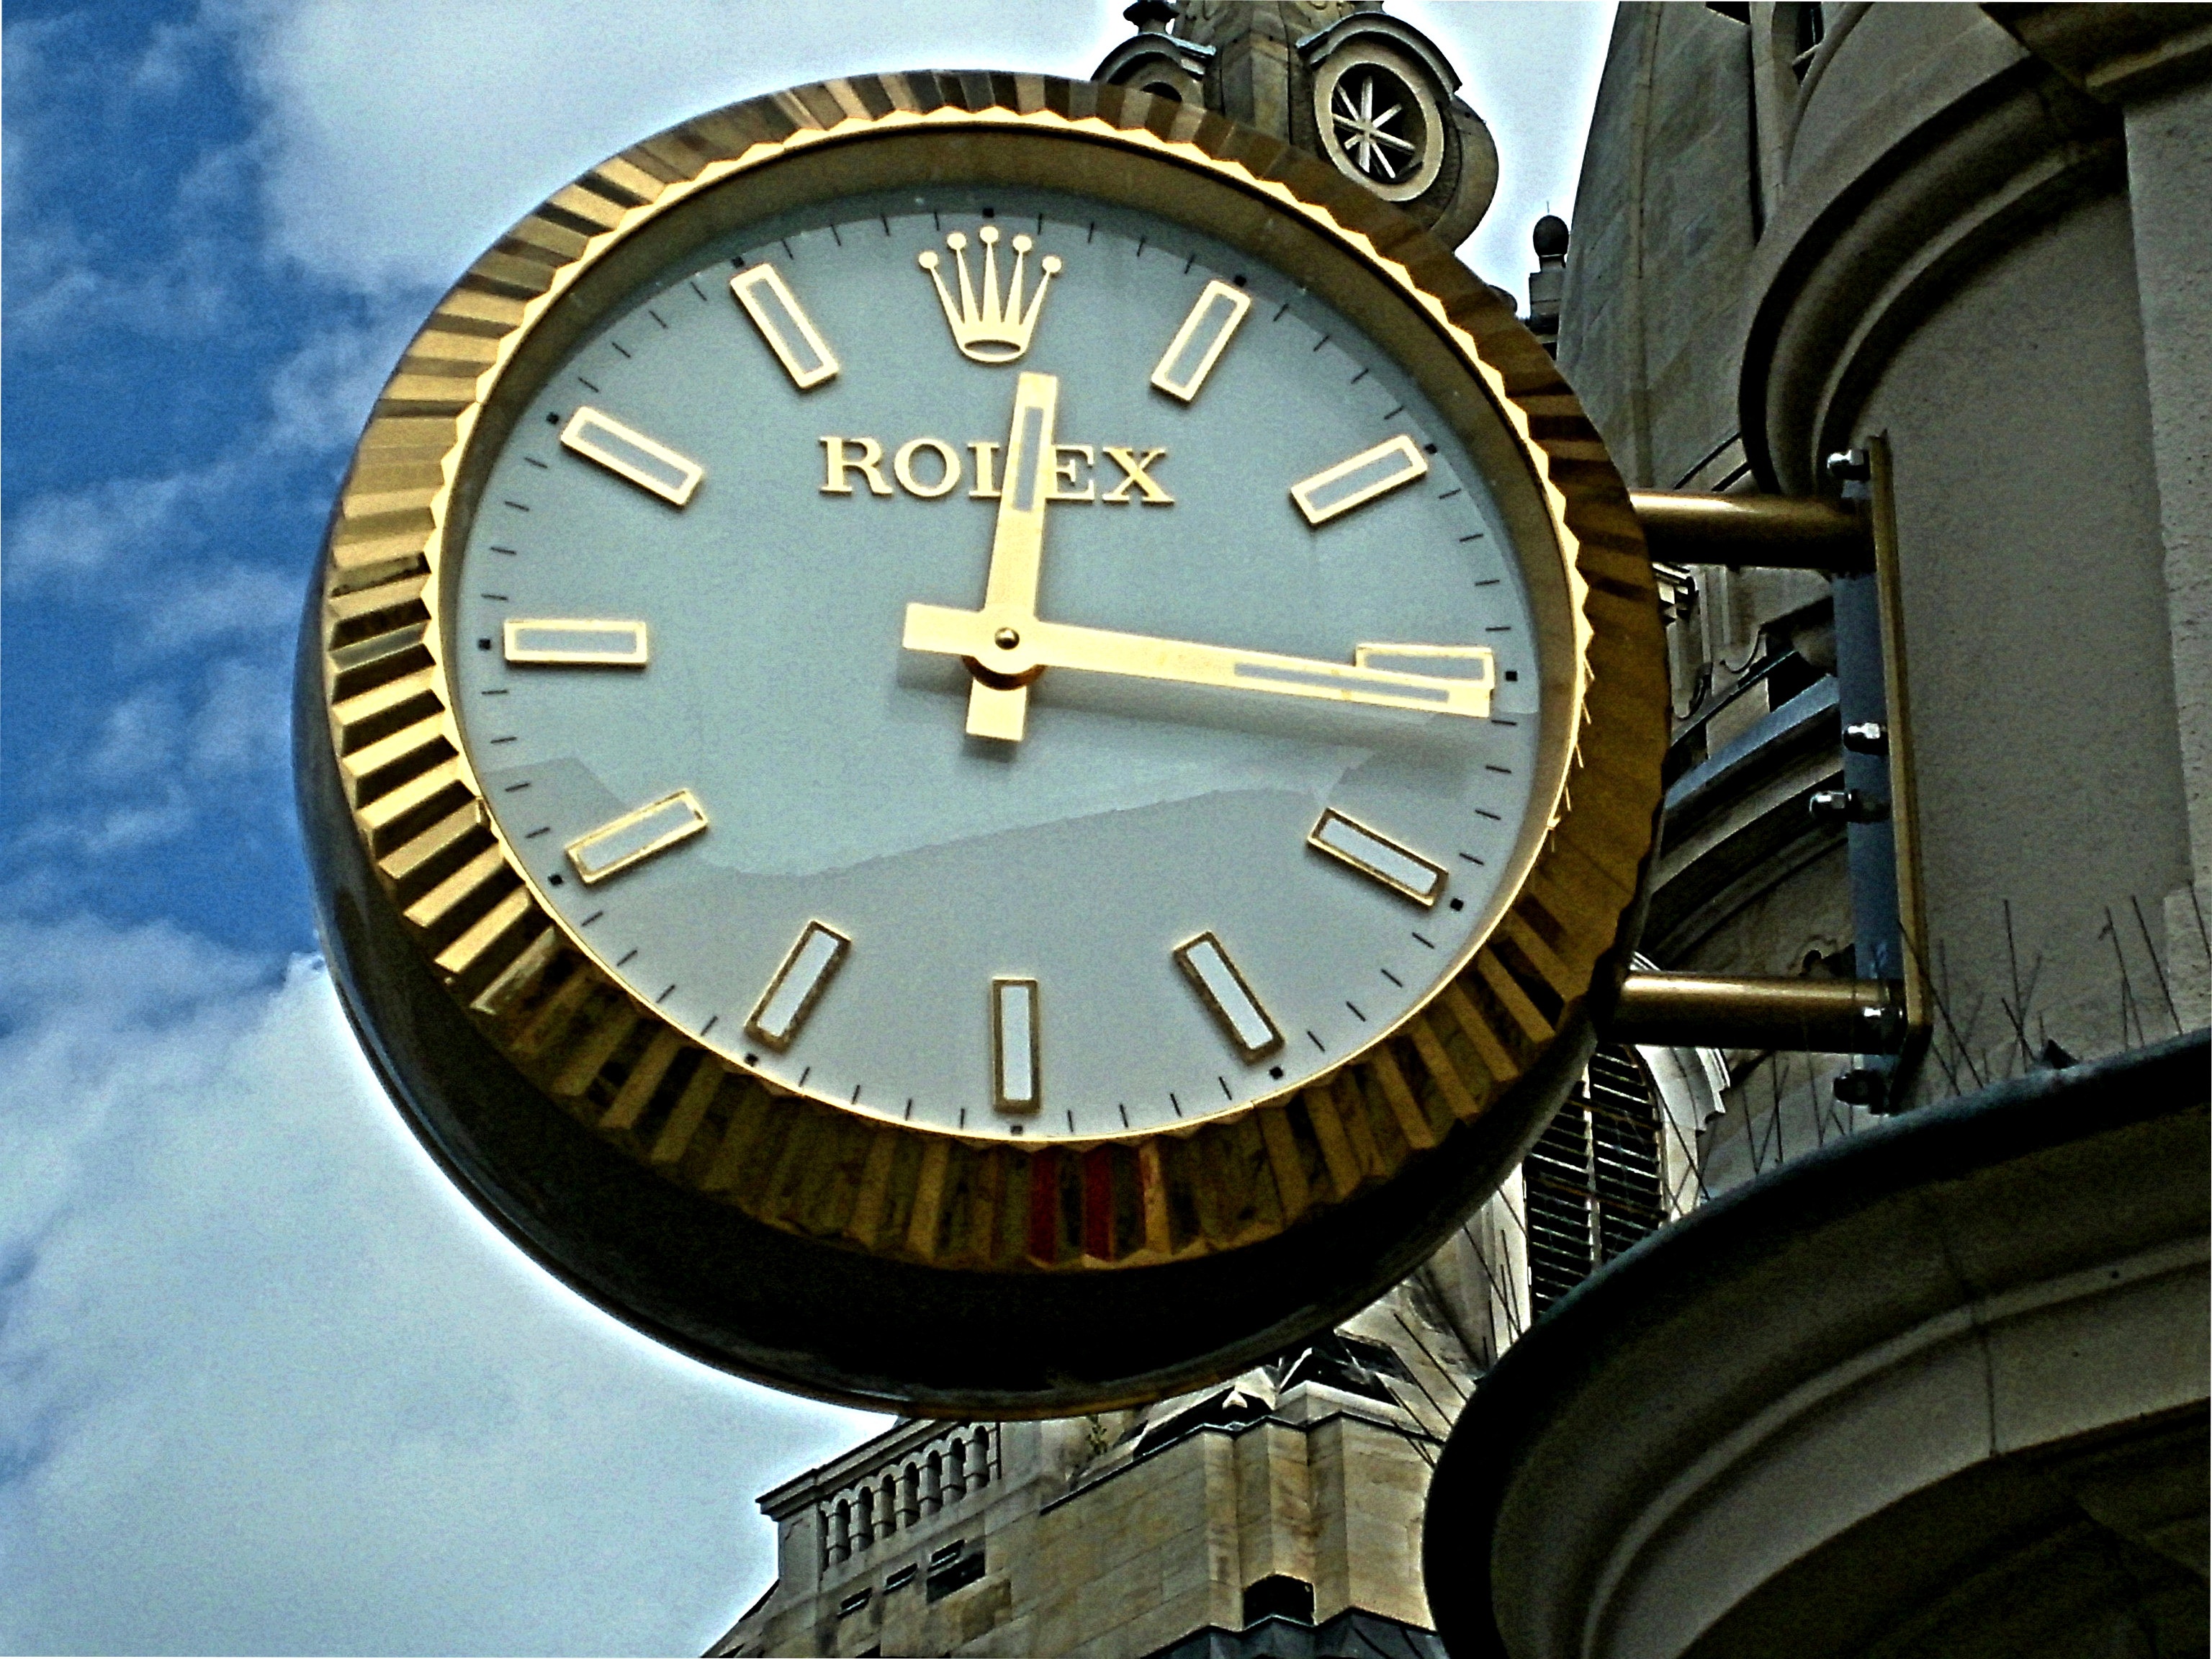
watch, clock, city, blue, saxony, dresden, rolex